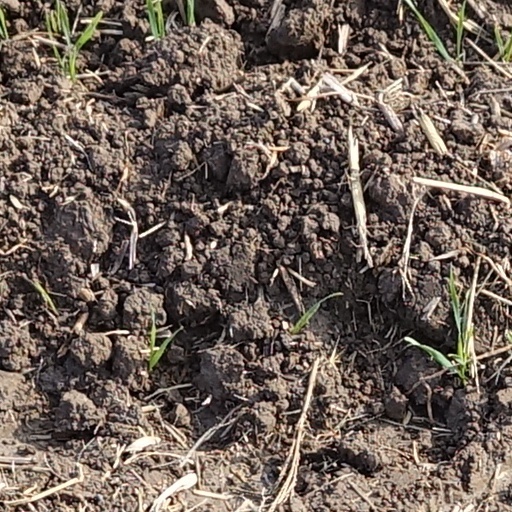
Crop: wheat